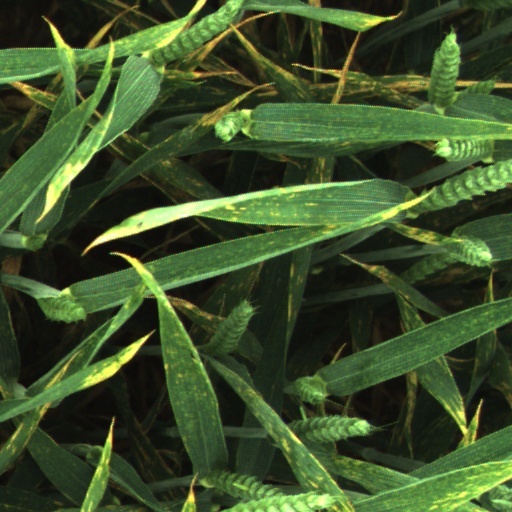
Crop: wheat